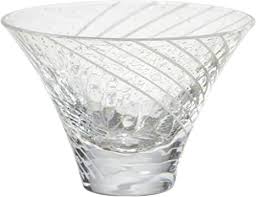
Label: glass